Schlieffen Plan

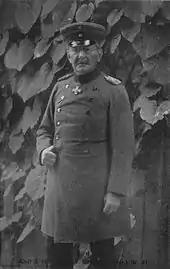

The Germans had defeated the forces of the Second Empire by superior numbers and then found the tables turned; only their superior training and organisation had enabled them to capture Paris and dictate peace terms. Attacks by forced the diversion of to guard railways and bridges, which put great strain on Prussian manpower. Moltke wrote later,